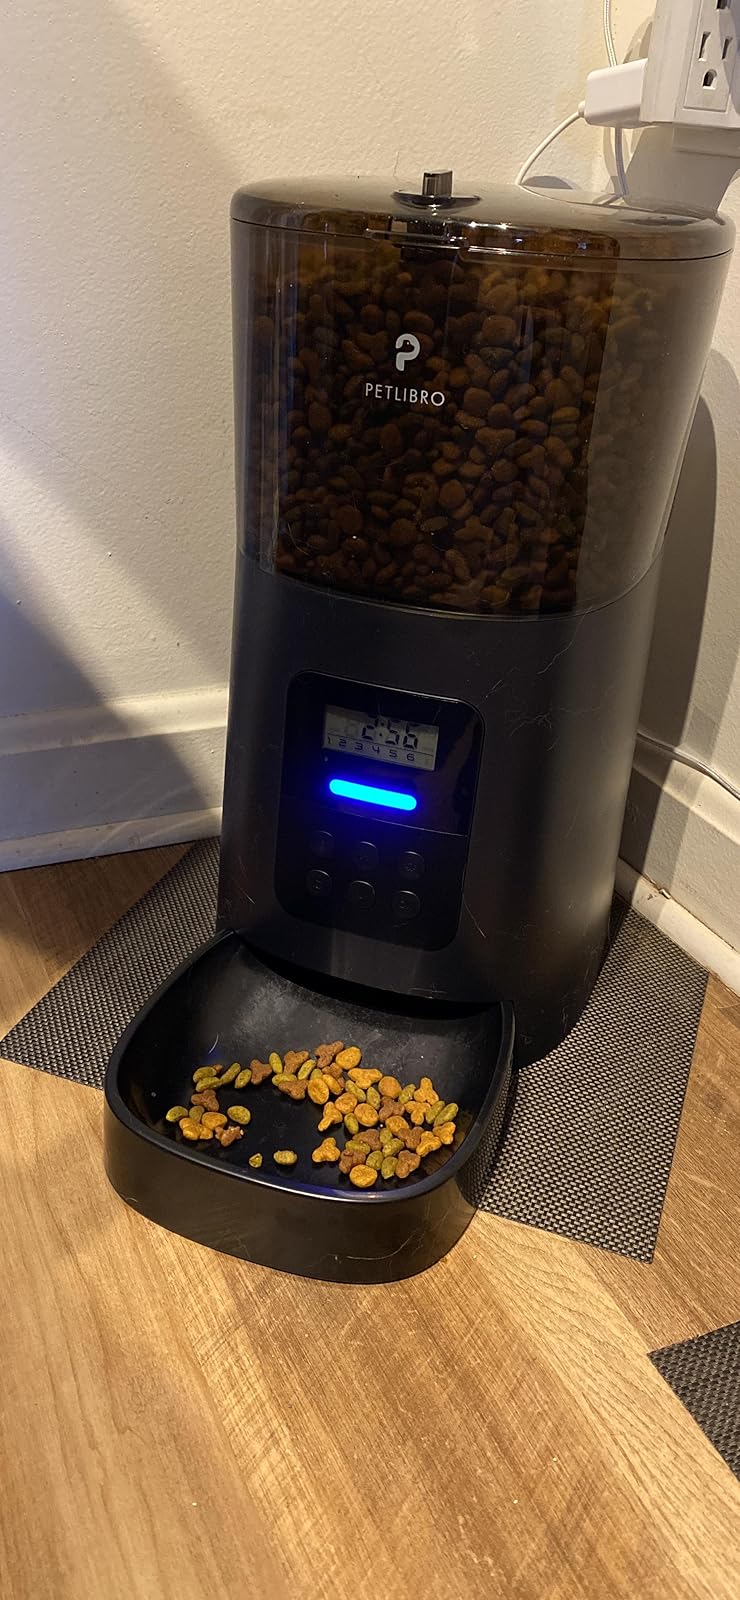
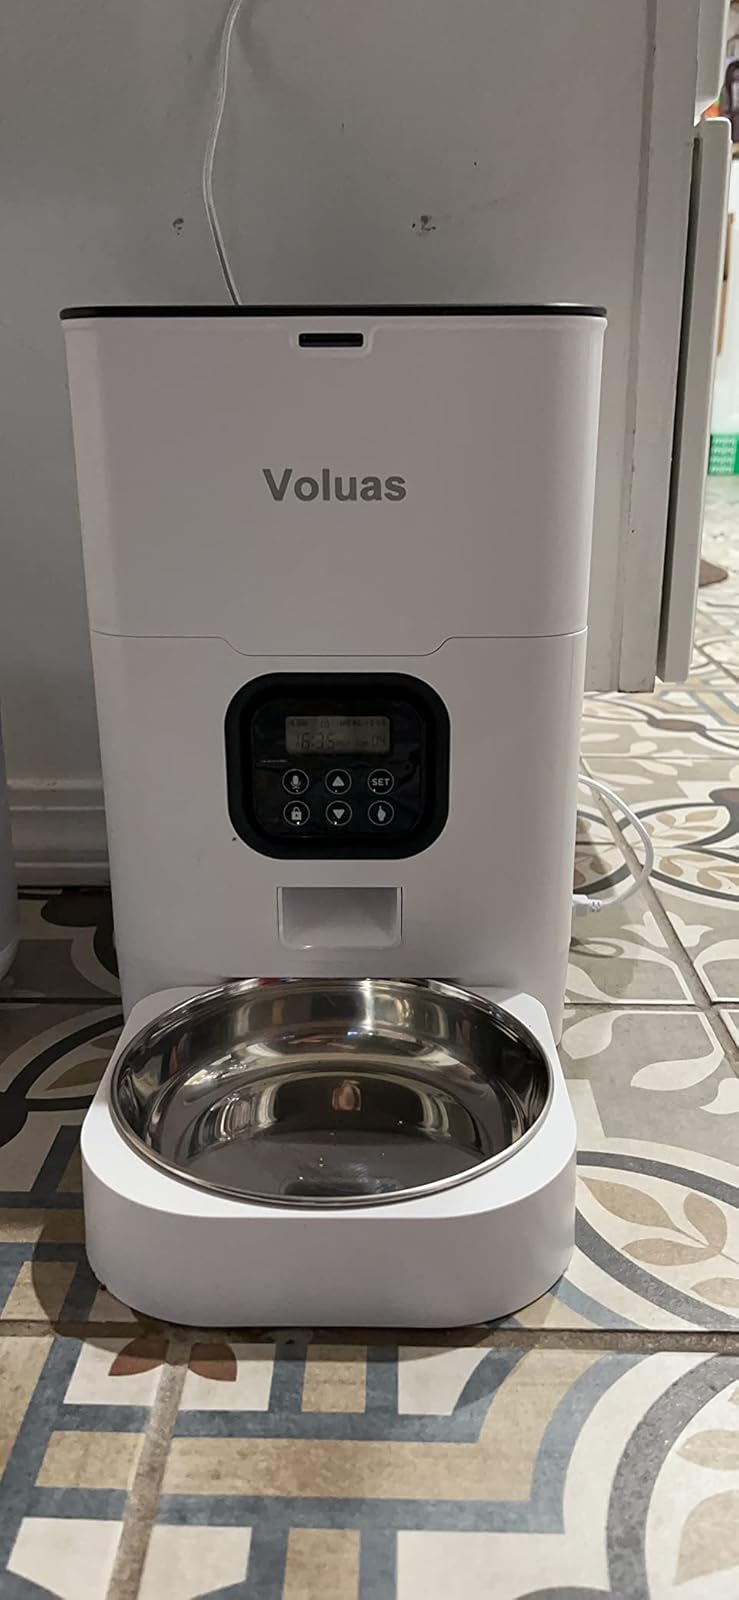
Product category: items_feeder
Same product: no